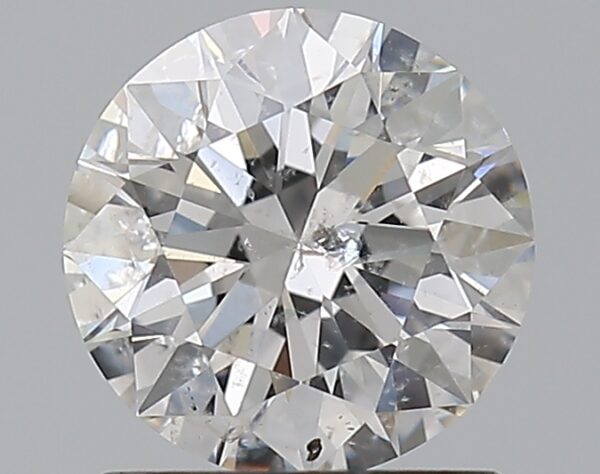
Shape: round
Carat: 1.01
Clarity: SI2
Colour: E
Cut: EX
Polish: EX
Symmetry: EX
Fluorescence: N
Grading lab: IGI
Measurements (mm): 6.46 x 6.41 x 3.98